Ada station

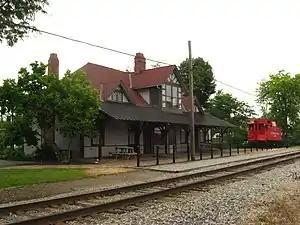
Front of the station, with a caboose to the side

Ada is a historic train station in Ada, Ohio, United States. Built in 1887 by the Pennsylvania Railroad, it was listed on the National Register of Historic Places in 1998 as the Ada Pennsylvania Station and Railroad Park. It is a wooden building, set on a stone foundation and topped with an asphalt roof. The railroad park includes a Pennsylvania Railroad caboose.